An Adventurous Automobile Trip

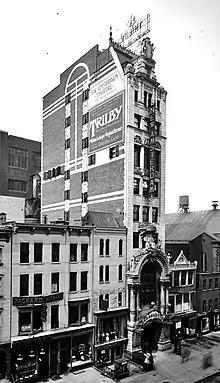
The New Amsterdam Theater in 1905, the year "An Adventurous Automobile Trip" was shown there

"An Adventurous Automobile Trip" premiered at the gala opening night of the Folies Bergère revue on 31 December 1904. It ran for six months at the Folies Bergère, lasting more than 300 performances. Méliès also intended for the film to be shown by exhibitors elsewhere, outside the context of the revue. Thus, after its Folies Bergère run, it was released as a standalone item by Méliès's Star Film Company and numbered 740–749 in its catalogues, where it is advertised as a "grande course fantastique funambulesque". As with at least four percent of Méliès's output, the film was available both in black-and-white and in individually hand-colored prints sold at a higher price.